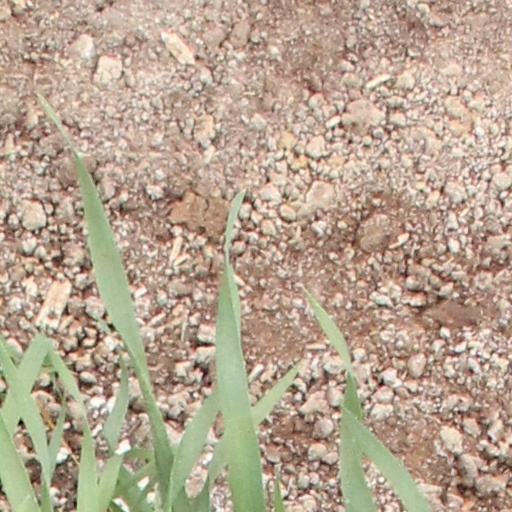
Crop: wheat